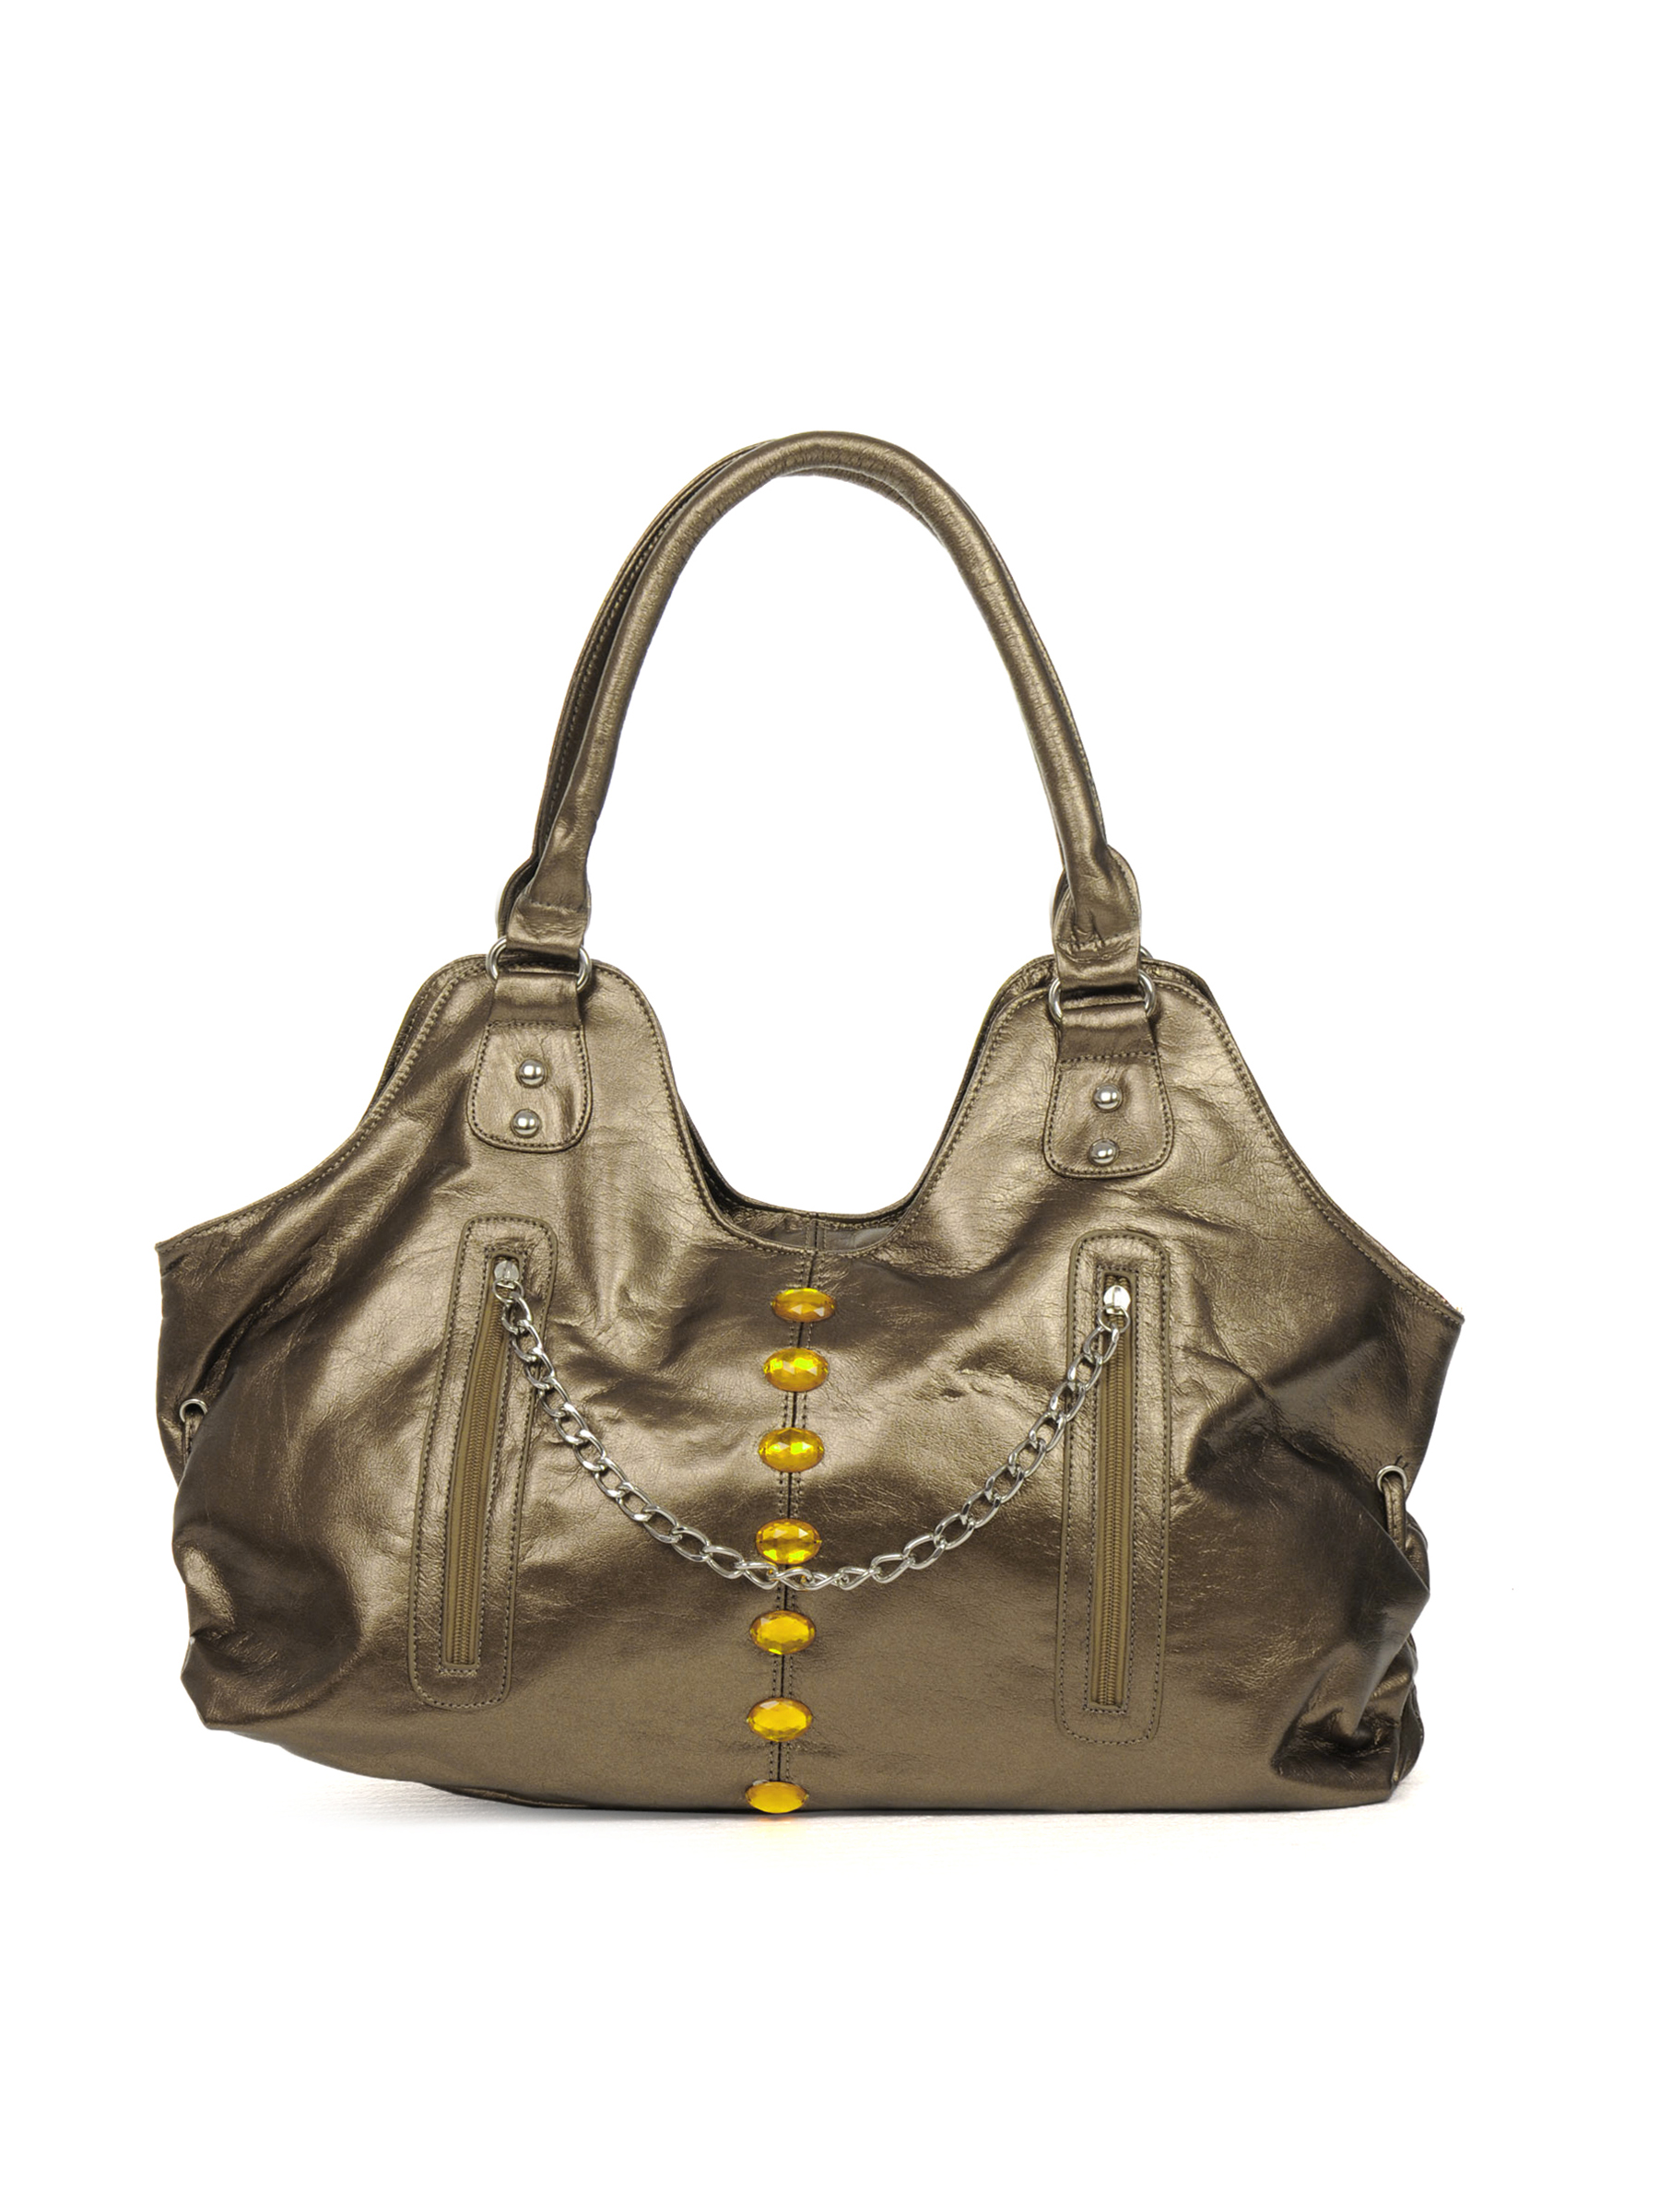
Kiara Women Sequins Copper Handbag
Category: Accessories / Bags / Handbags
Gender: Women
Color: Copper
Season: Winter 2015
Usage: Casual